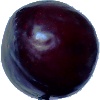
Label: Plum 2